Undermatching

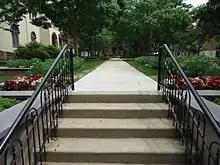
Undermatching is a phenomenon in which well-qualified low-income students do not apply to colleges they are academically qualified for, such as elite competitive colleges or state flagship universities, like Rutgers University in New Jersey; instead, they apply to less challenging schools or do not attend college at all.

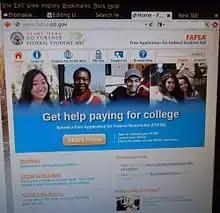
Many low-income high-caliber school-leavers do not realize the extent of financial aid opportunities that there are in higher education, and do not complete the Free Application for Federal Student Aid or FAFSA form.

Undermatching is a phenomenon in American higher education in which well-qualified students, often from less affluent households, do not apply to competitive colleges. Instead, undermatched students often attend less-demanding colleges such as two-year colleges or don't attend college at all.